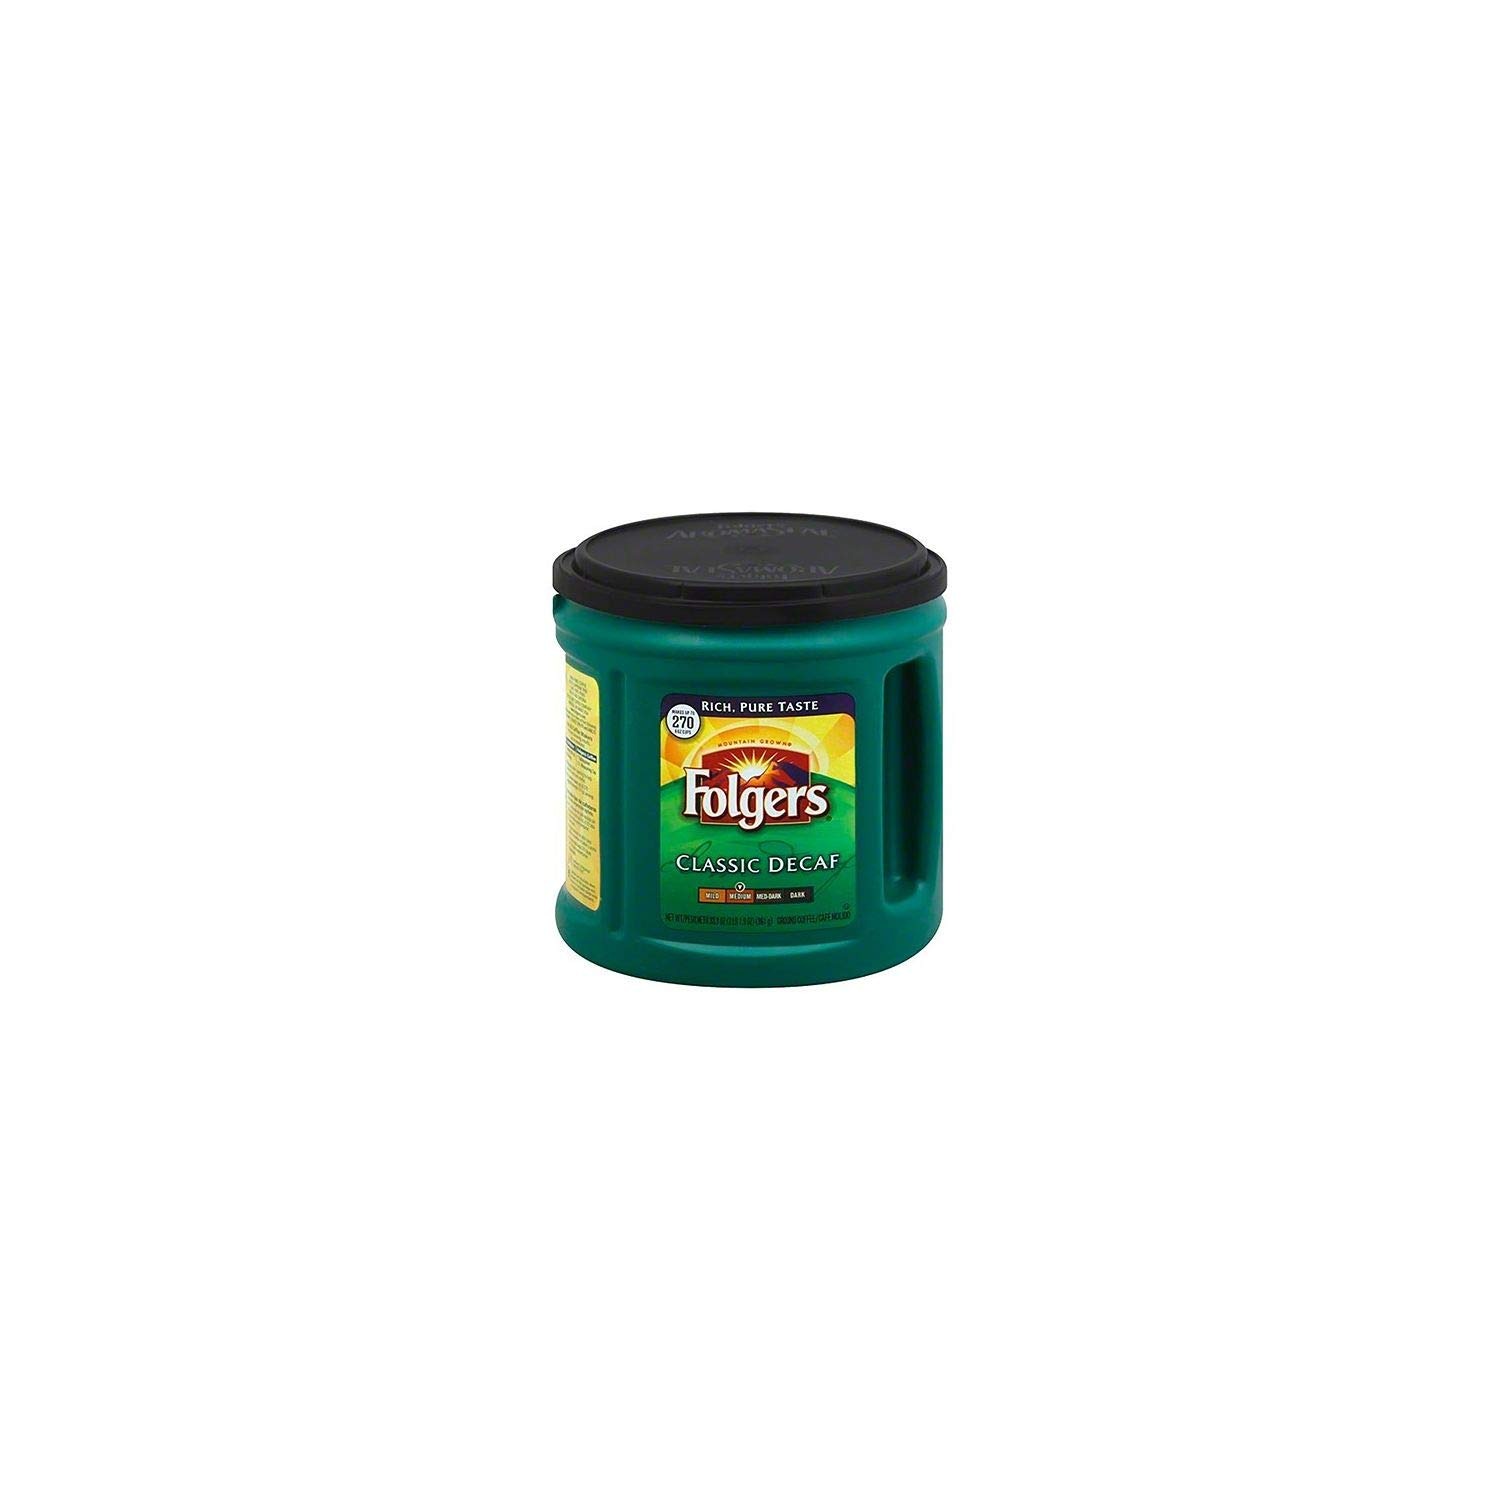
Item Name: Folgers Classic Roast Decaffeinated Ground Coffee, 33.9 Ounce (Pack of 2)
Bullet Point 1: Pack of Two, 33.9- ounces per pack (total of 67.8 ounces)
Bullet Point 2: Naturally decaffeinated
Bullet Point 3: Natural ingredients
Value: 67.8
Unit: Ounce

Price: 17.49